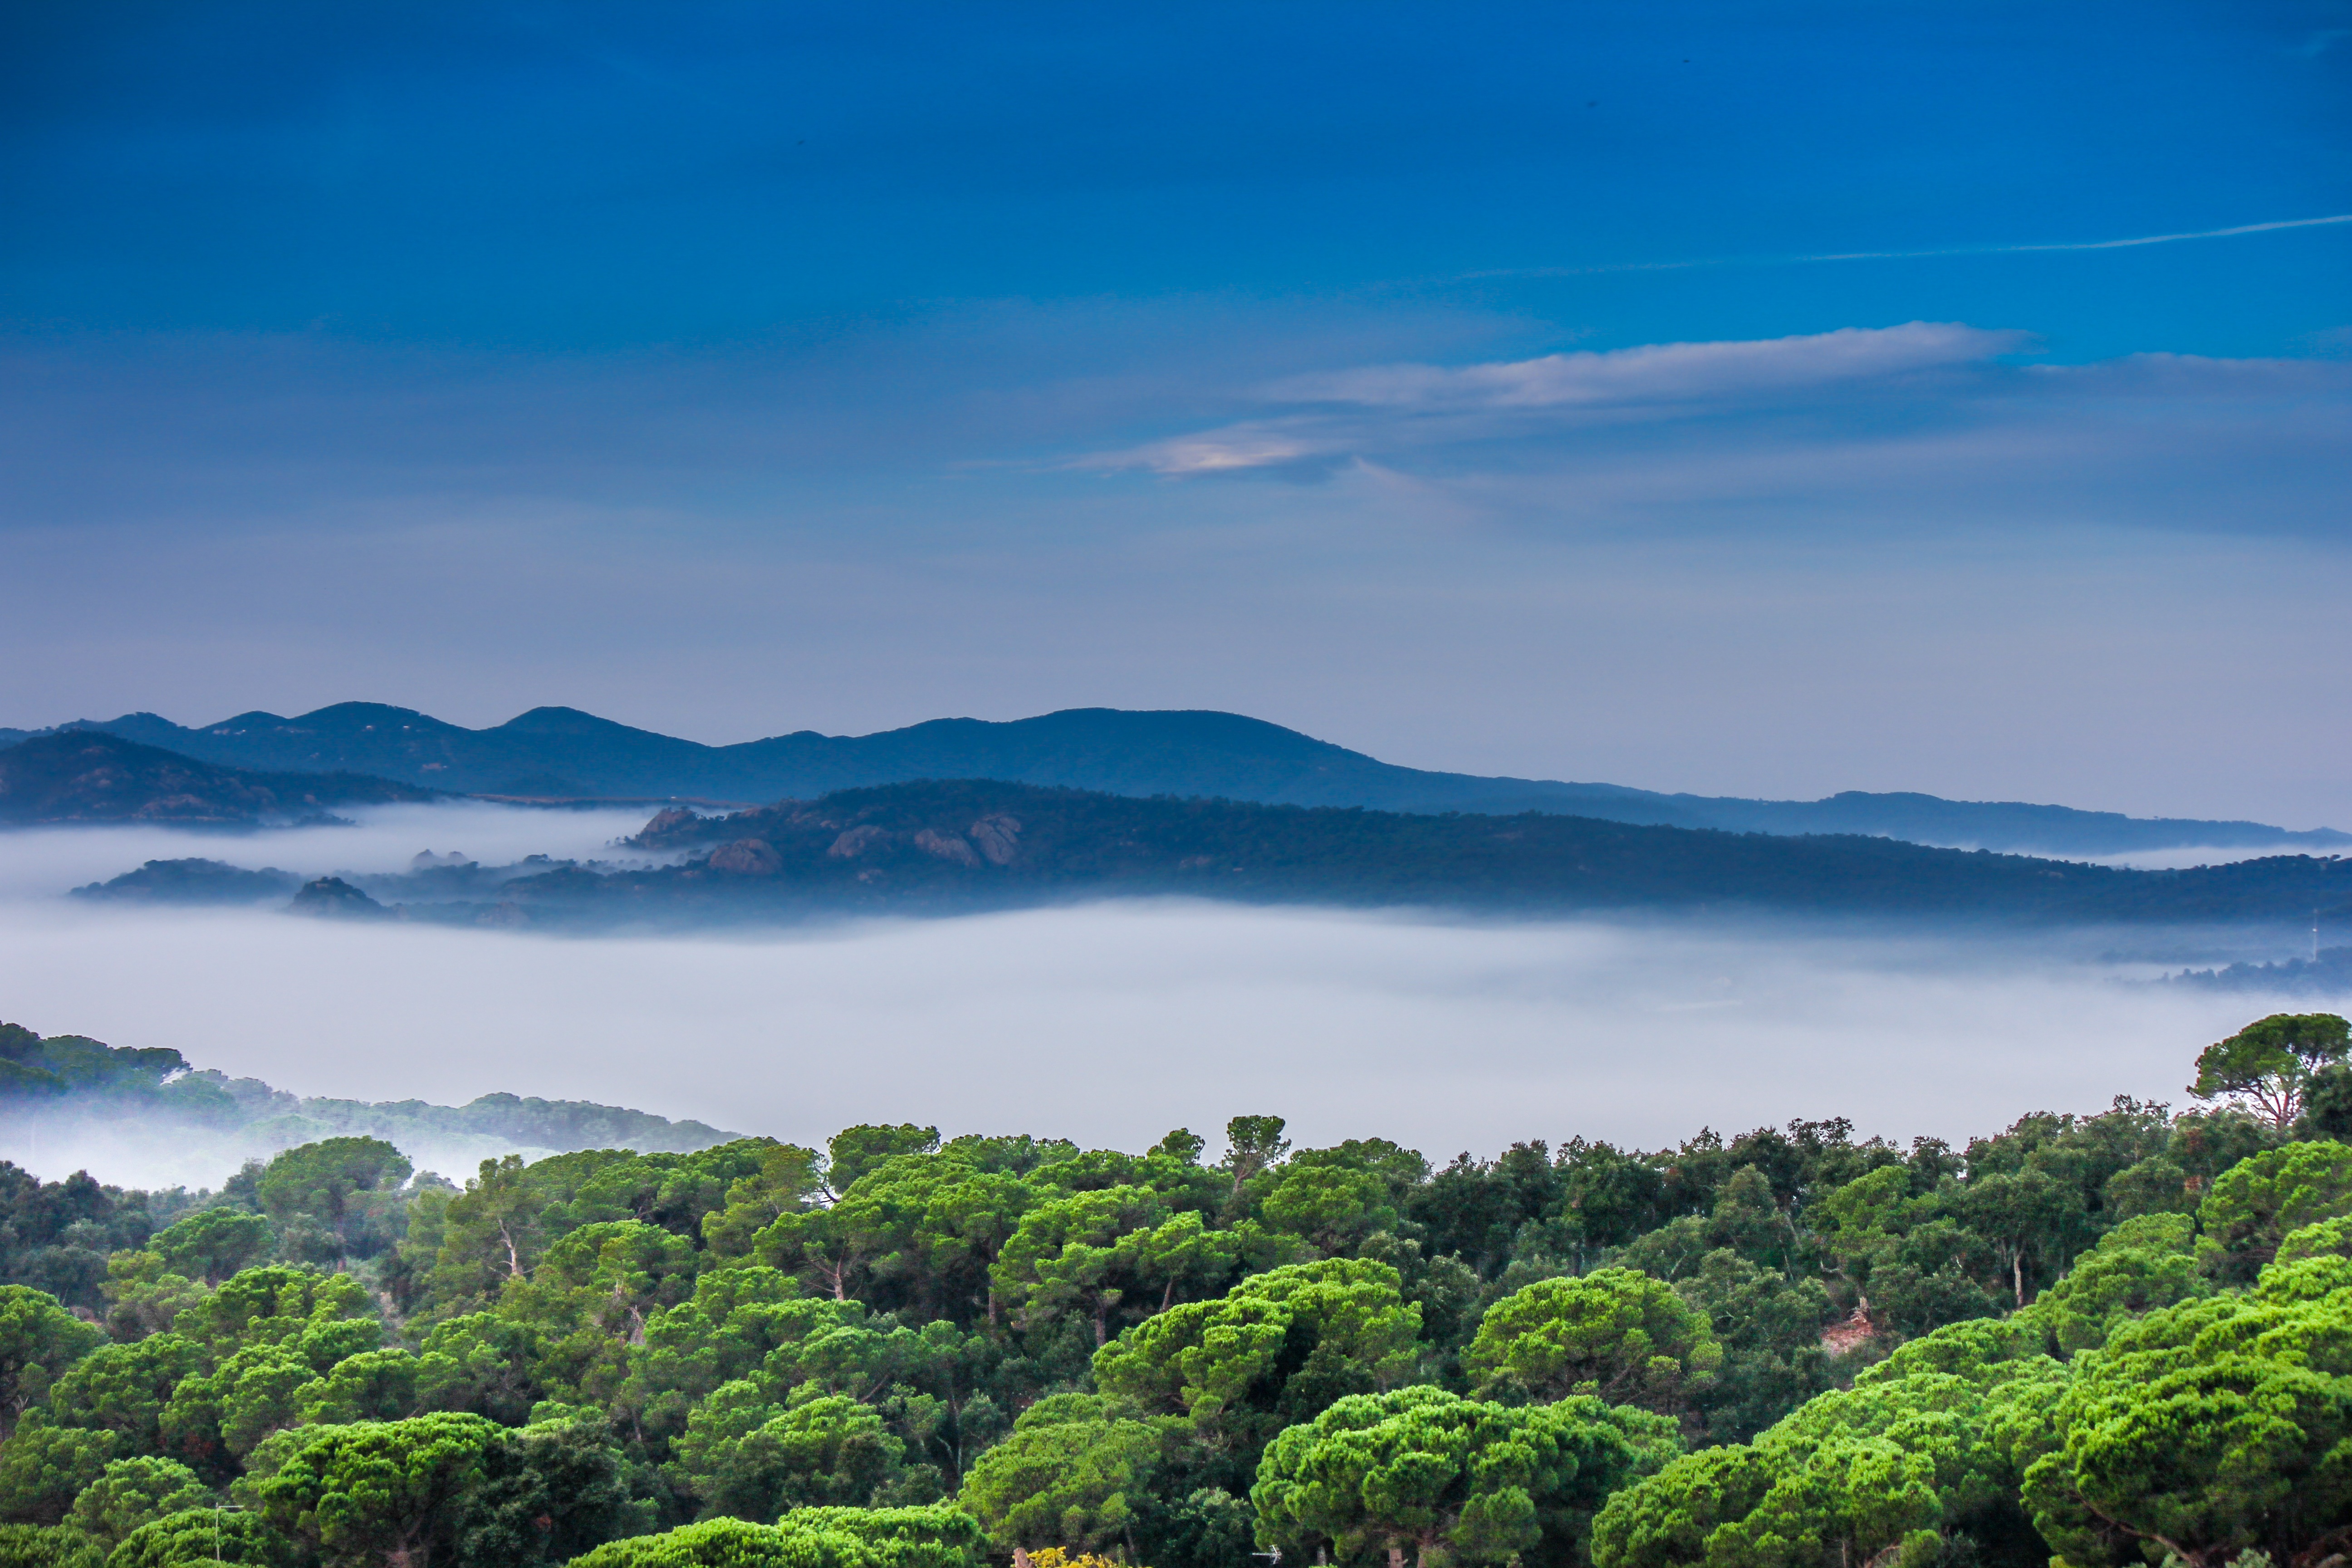
landscape, nature, forest, horizon, wilderness, mountain, cloud, sky, fog, morning, hill, dawn, mountain range, clouds, mountains, plateau, habitat, landform, natural environment, geographical feature, atmospheric phenomenon, mountainous landforms